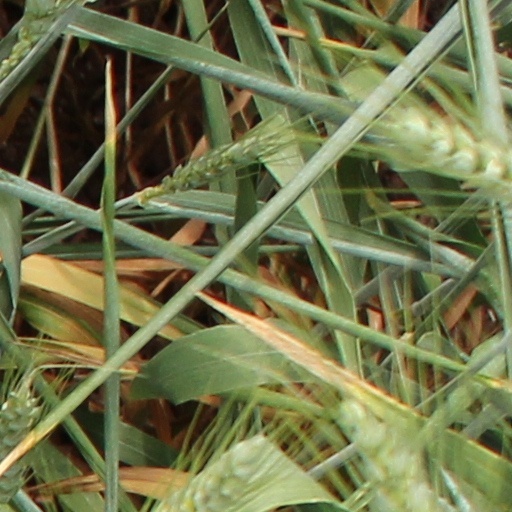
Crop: wheat